Metallic paint

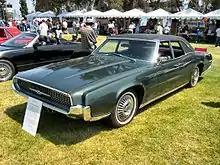
1967 Ford Thunderbird Fordor in Ivy Green metallic paint

Metallic paint, which may also be called metal flake (or incorrectly named polychromatic), is a type of paint that is most common on new automobiles, but is also used for other purposes. Metallic paint can reveal the contours of bodywork more than non-metallic, or "solid" paint. Close-up, the small metal flakes included in the paint create a sparkling effect mimicking a metal surface.